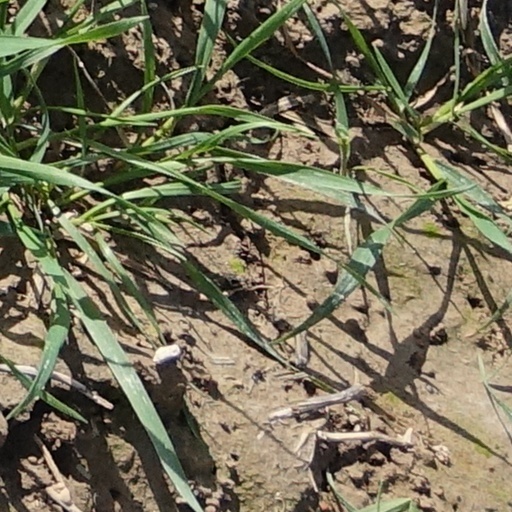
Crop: wheat